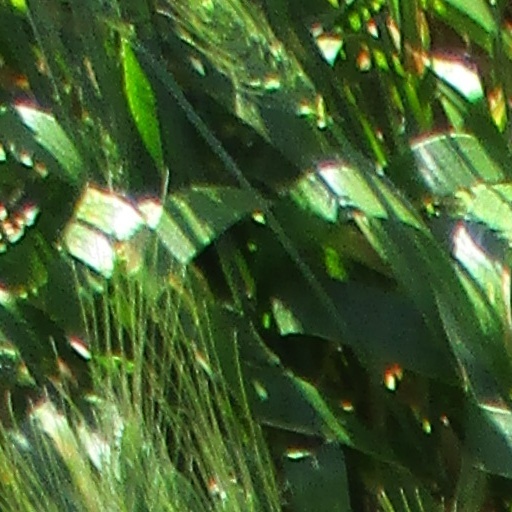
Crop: wheat